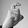
ASL letter: X